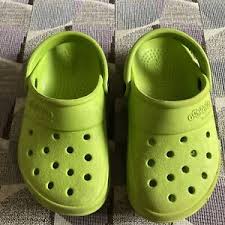
Label: Clog